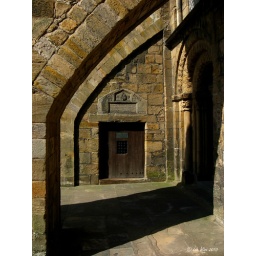
Memento Mori. Inscription above a doorway in the outer wall of Dunfermline Abbey. The date inscribed above the door is 1616